Louis Stricker

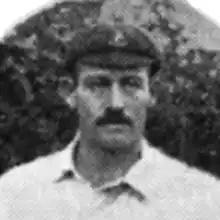
Stricker in 1912

Louis Anthony Stricker (26 May 1884 – 5 February 1960) was a South African cricketer who played in 13 Tests from 1910 to 1912.